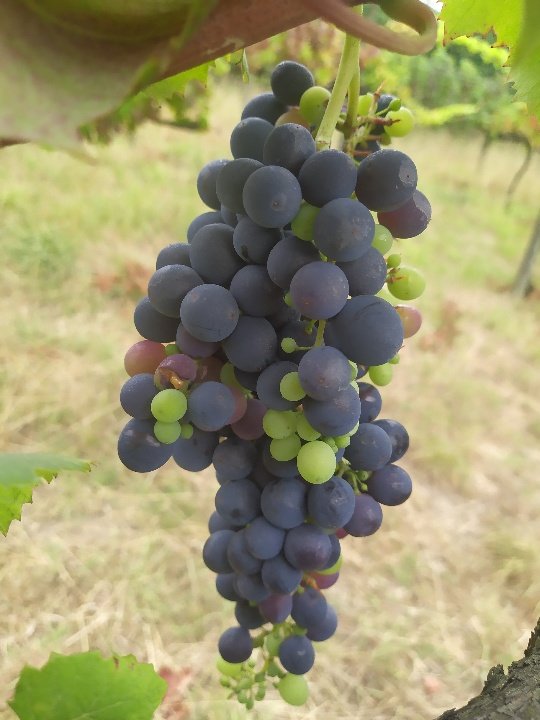
Berries visible: 104
Grape clusters: 1